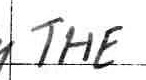
Label: the